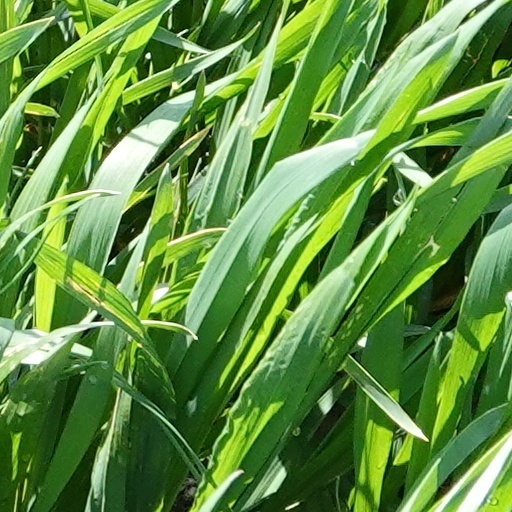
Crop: wheat